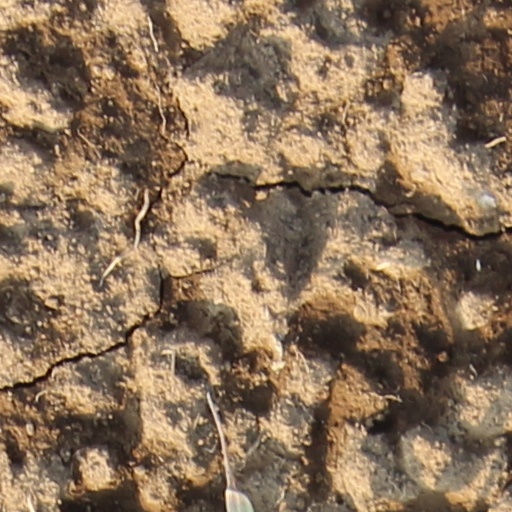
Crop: wheat